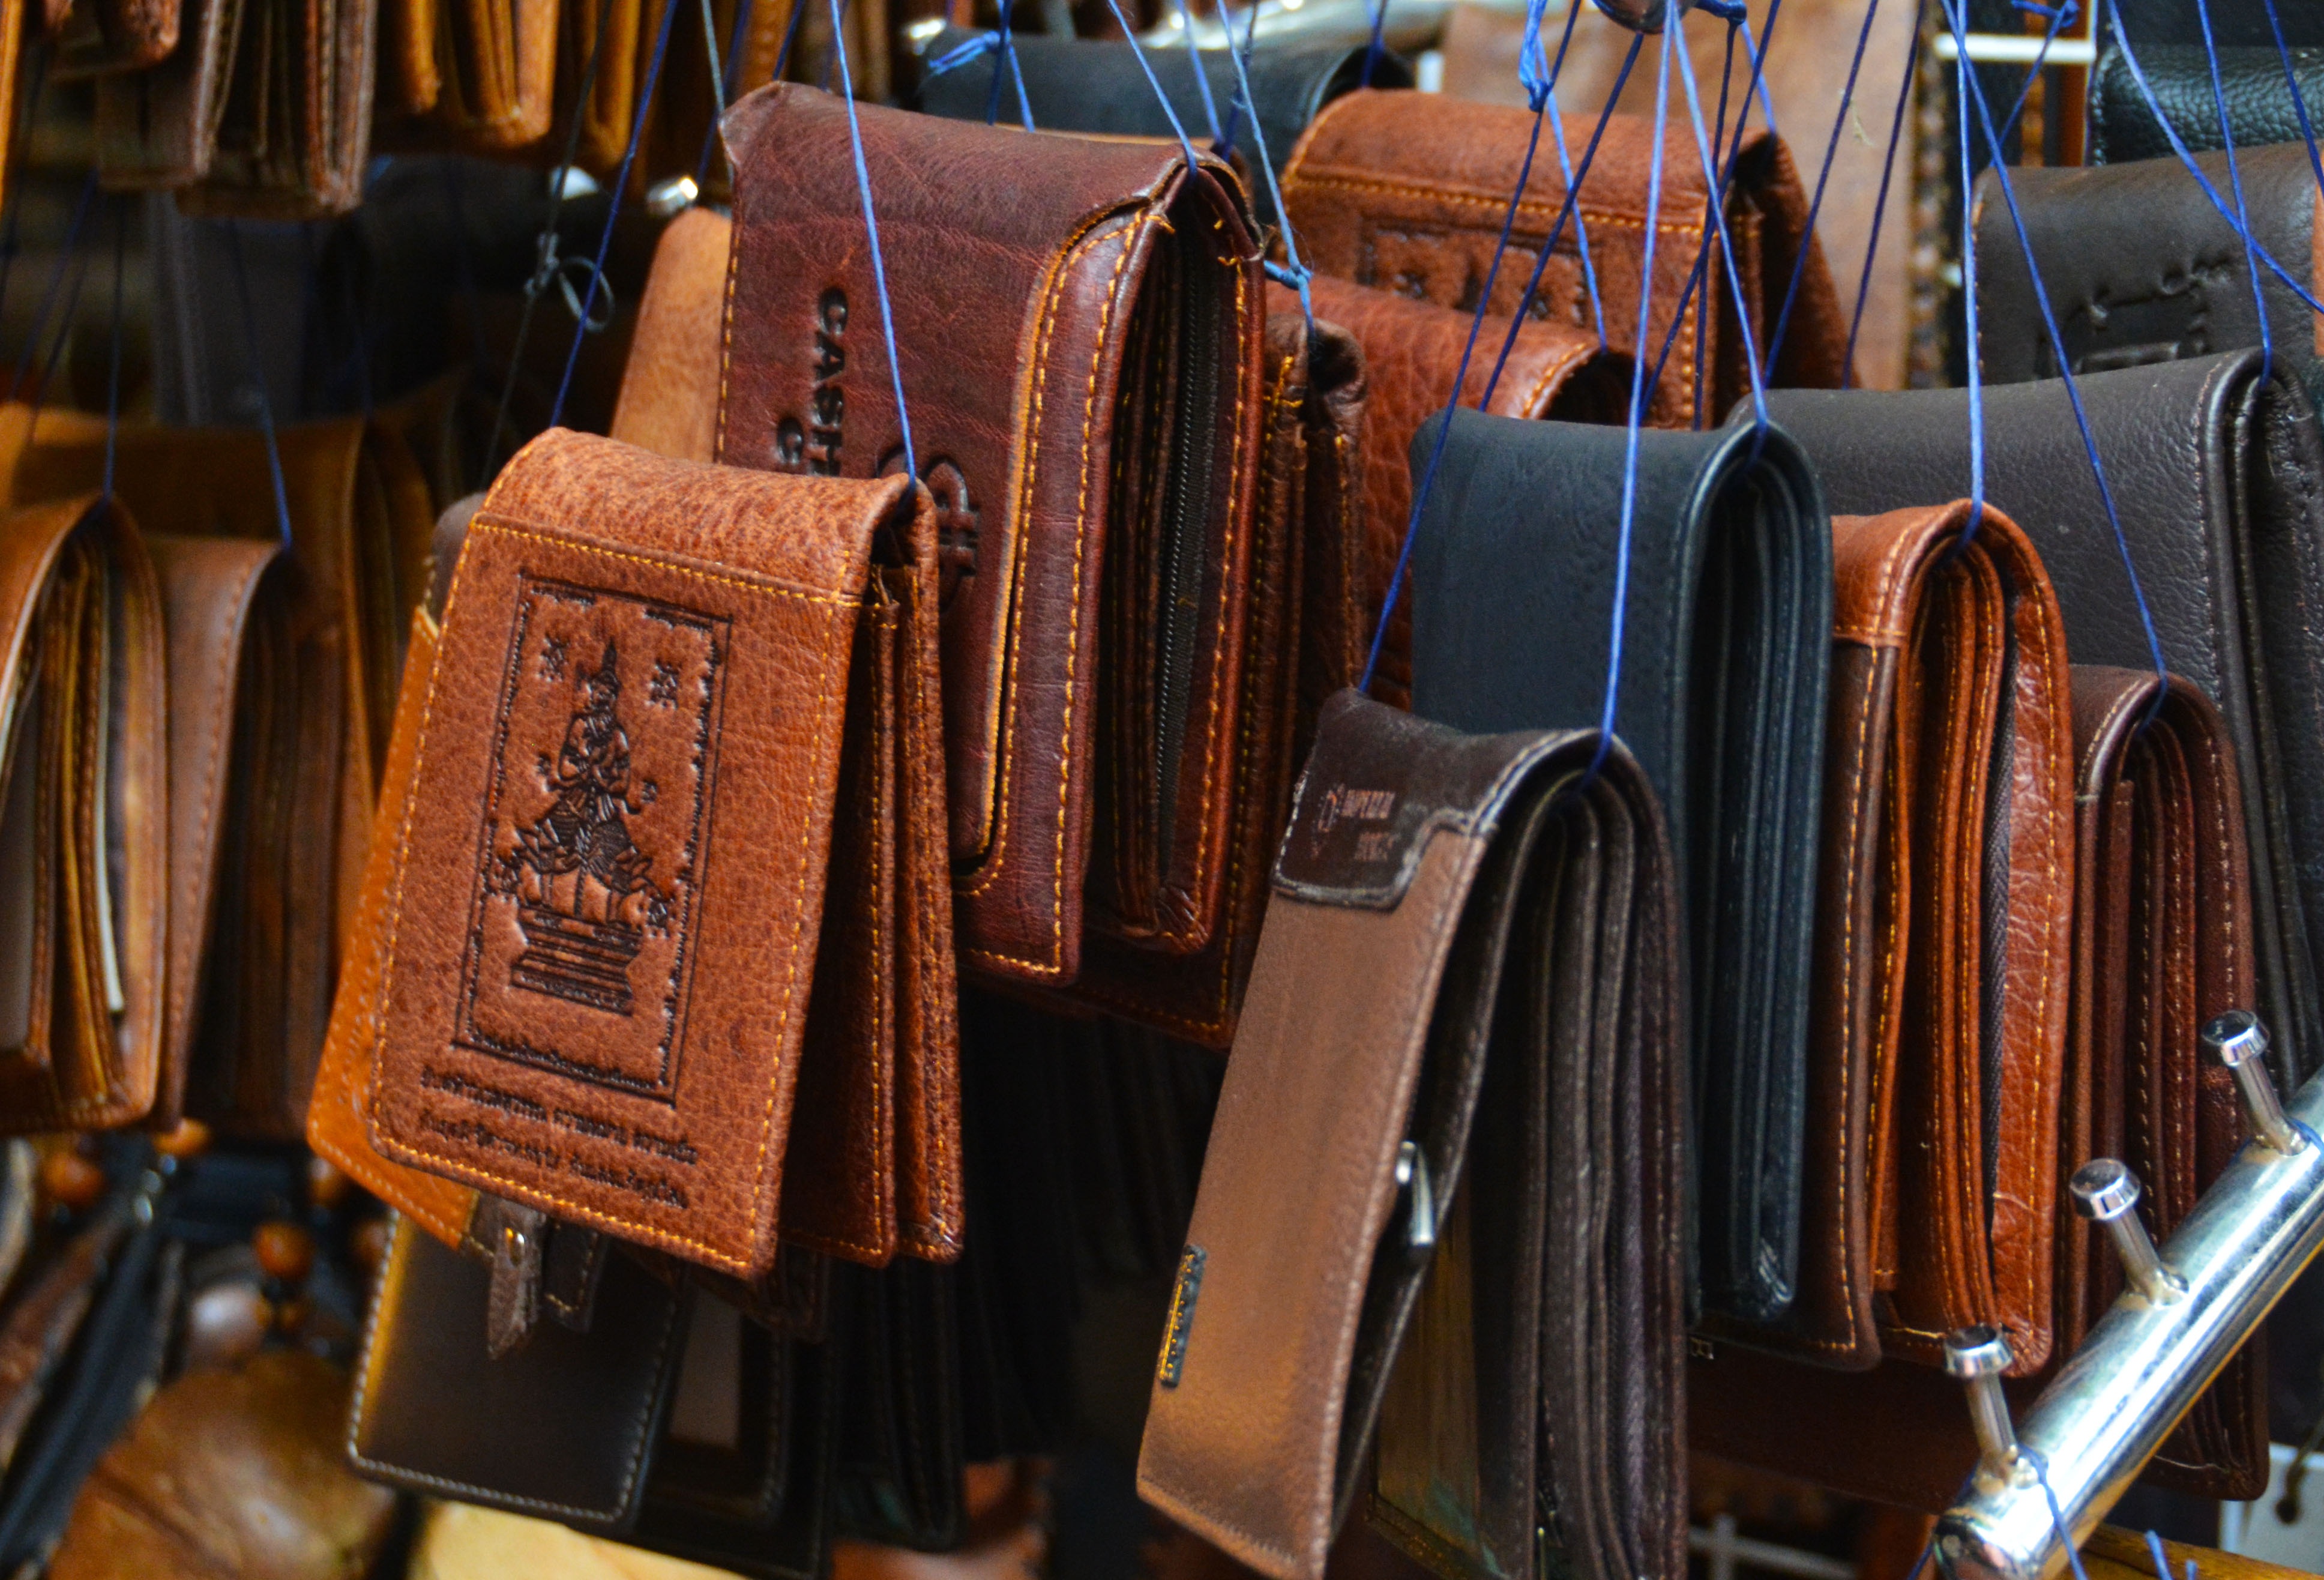
leather, gift, money, bag, fashion, business, shopping, room, customer, cash, textile, purse, mall, credit, sale, buy, casual, consumerism, financial, savings, finance, wealth, purchasing, consumer, purchase, wallets, shopaholic